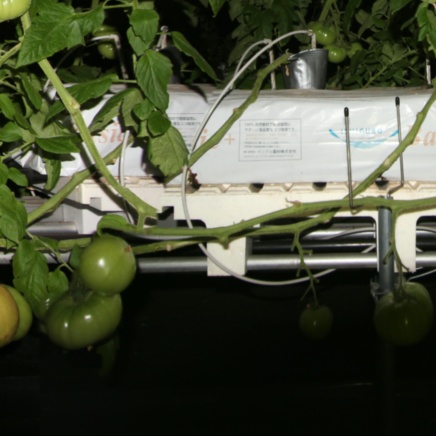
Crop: tomato